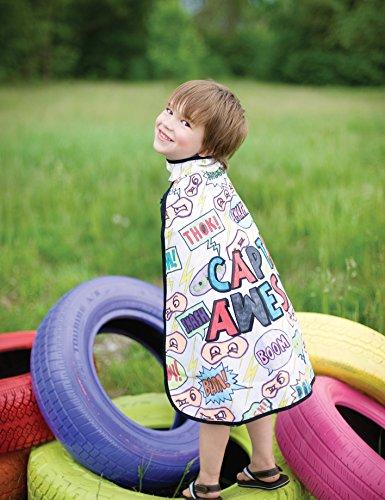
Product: Great Pretenders Color-A-Cape Super Hero/Captain Awesome Dress-Up Play
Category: Toys & Games | Dress Up & Pretend Play | Costumes
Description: The Captain awesome cape is made with a red satin Lining, bias cut binding and has a Velcro closer.
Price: $23.99
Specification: ProductDimensions:24.5x33x0.5inches|ItemWeight:9.6ounces|ShippingWeight:11.2ounces(Viewshippingratesandpolicies)|DomesticShipping:ItemcanbeshippedwithinU.S.|InternationalShipping:ThisitemcanbeshippedtoselectcountriesoutsideoftheU.S.LearnMore|ASIN:B00MBPKJ0I|Itemmodelnumber:83015|Manufacturerrecommendedage:36months-6years